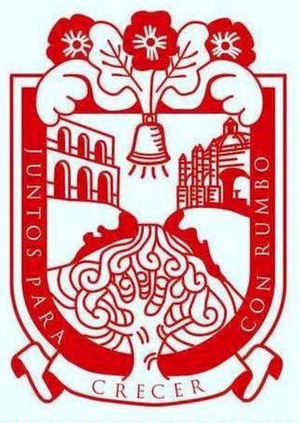
Chiapa de Corzo est une ville mexicaine du centre de l'État du Chiapas, proche du Canyon du Sumidero.